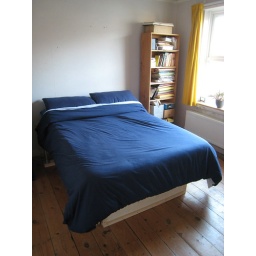
The wall bed in situ with bedding